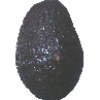
Label: Avocado ripe 1